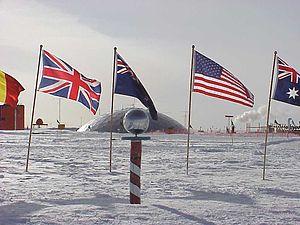
Le pôle Sud est le point le plus au sud de la surface de la Terre, diamétralement opposé au pôle Nord. Il est situé sur le continent Antarctique.